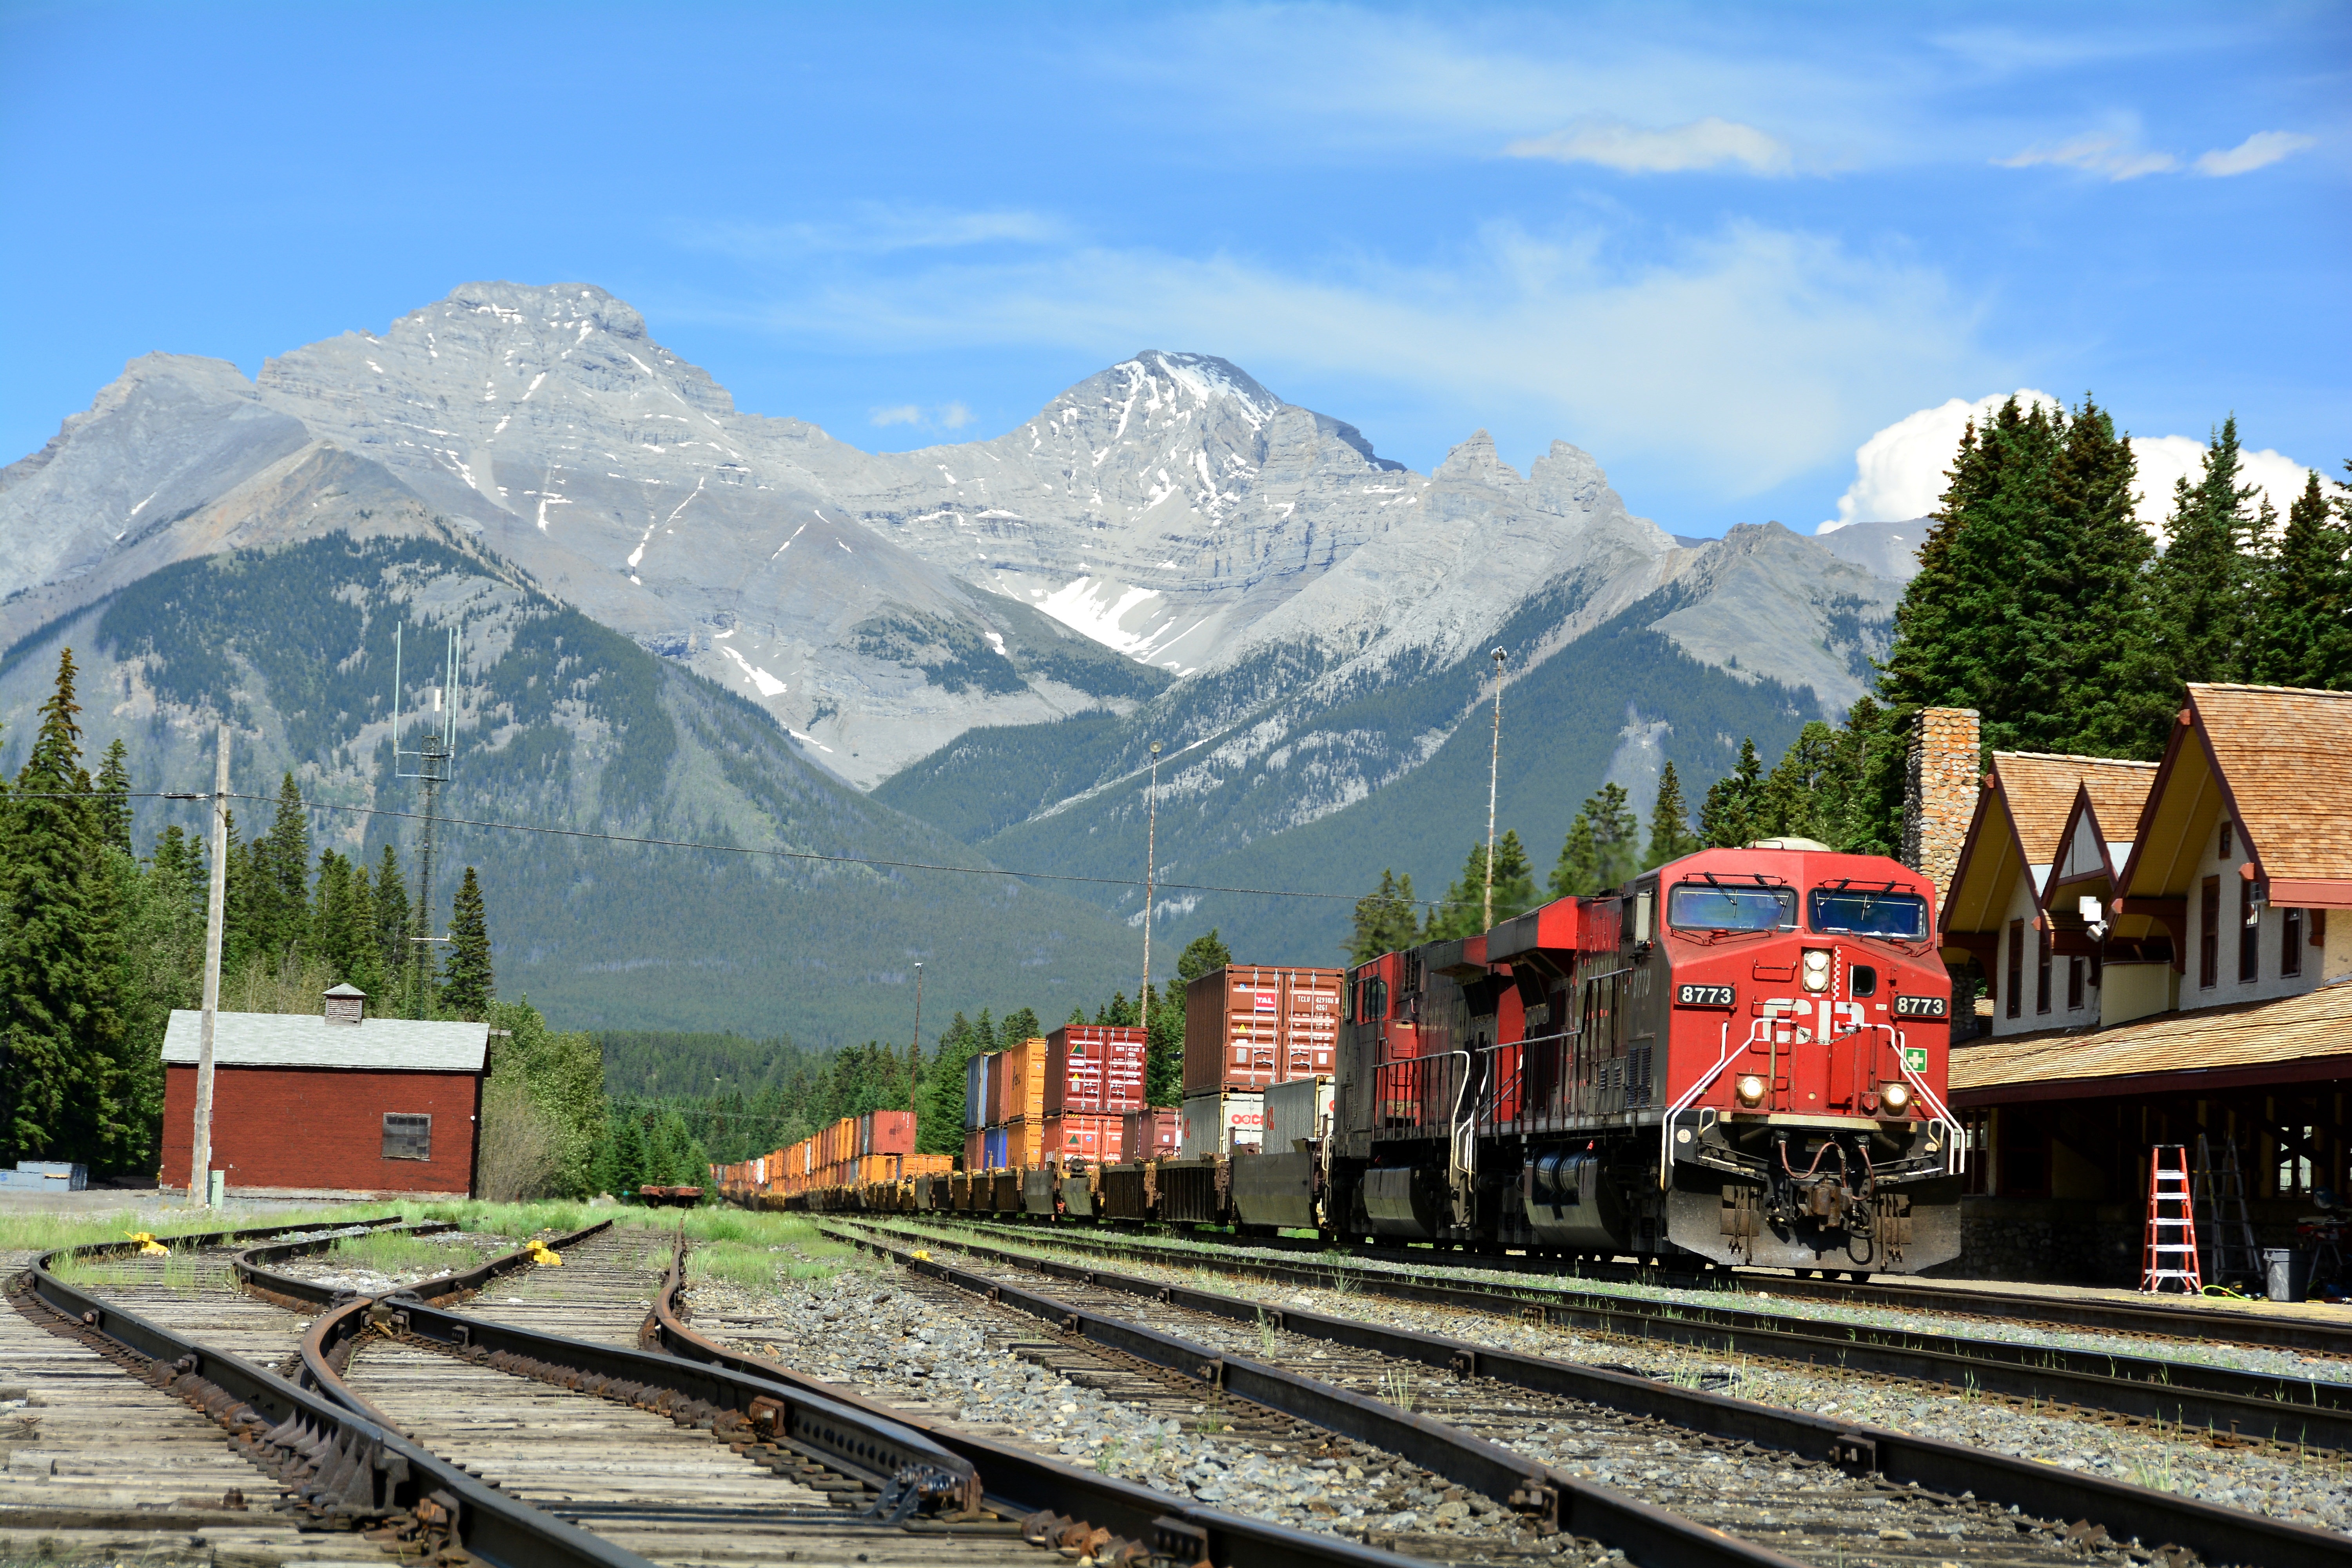
mountain, track, railway, train, mountain range, transportation, transport, vehicle, train station, platform, freight, locomotive, background, mountains, rails, cargo, engine, rockies, canadian, diesel, banff, depot, rail transport, freight train, mountainous landforms, rolling stock